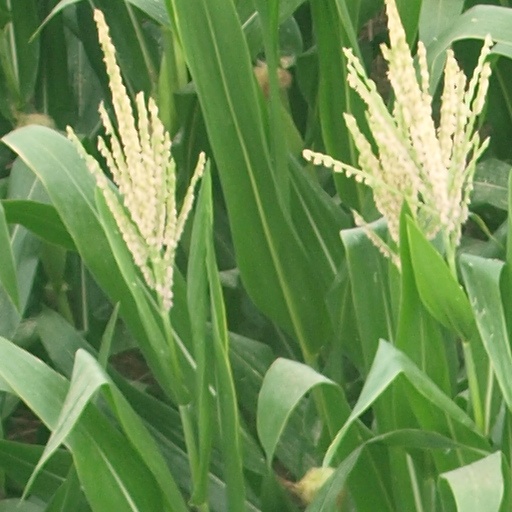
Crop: maize; corn